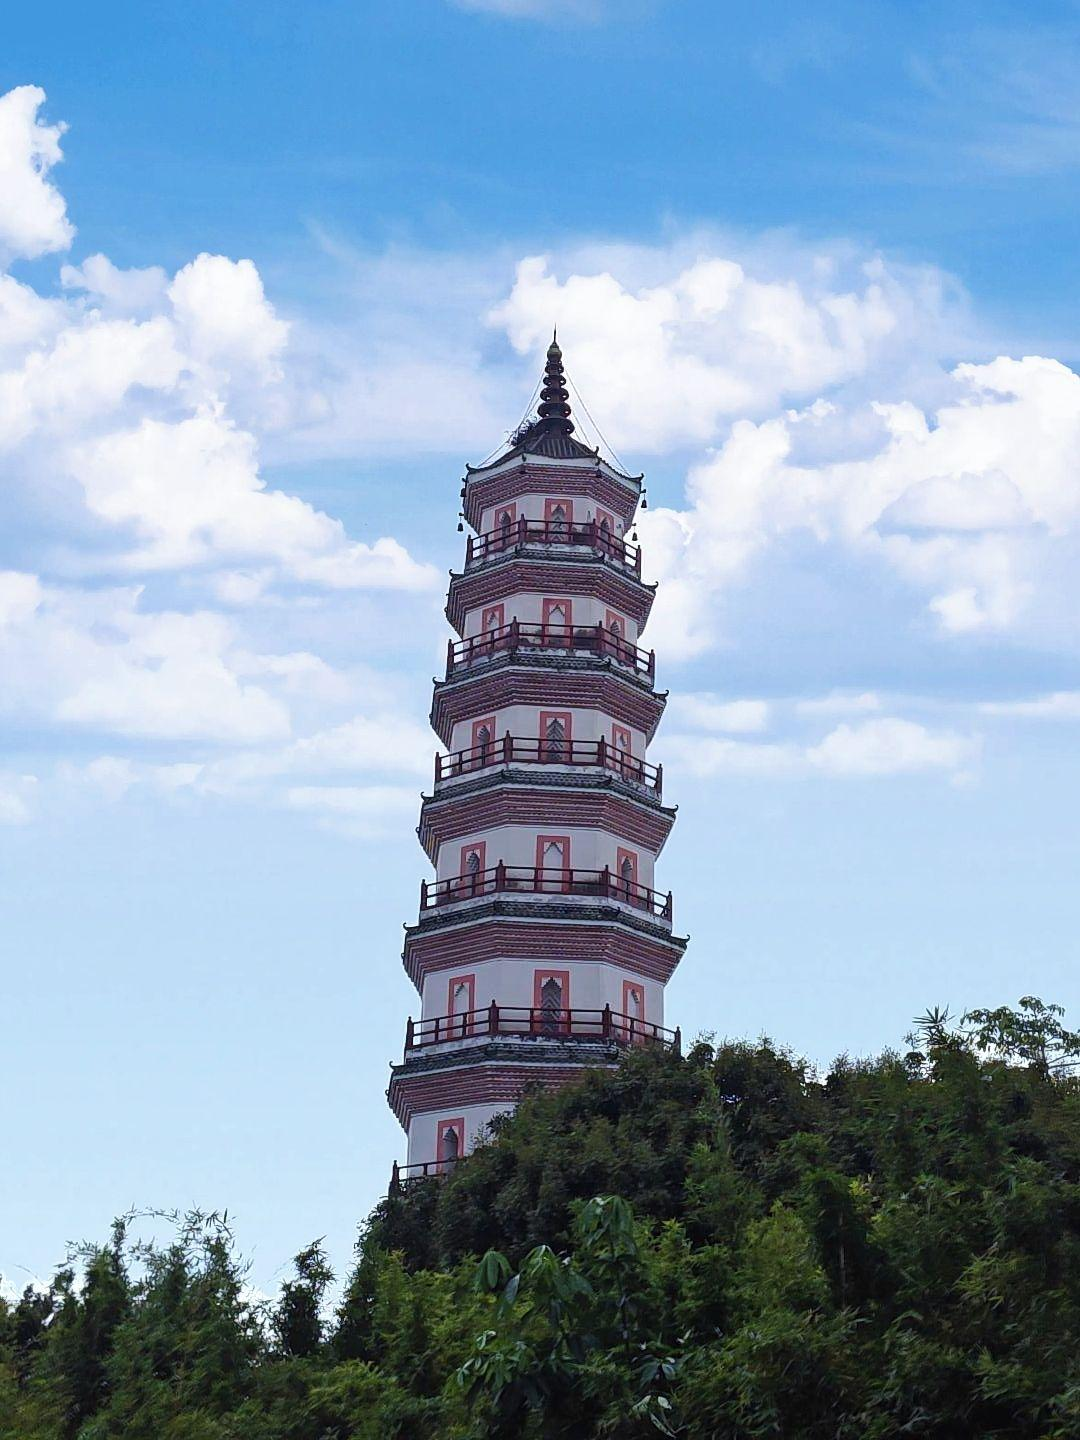
地标名称：金鳌洲塔